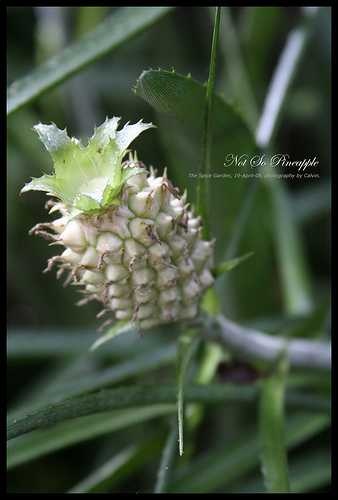
Label: Pineapple